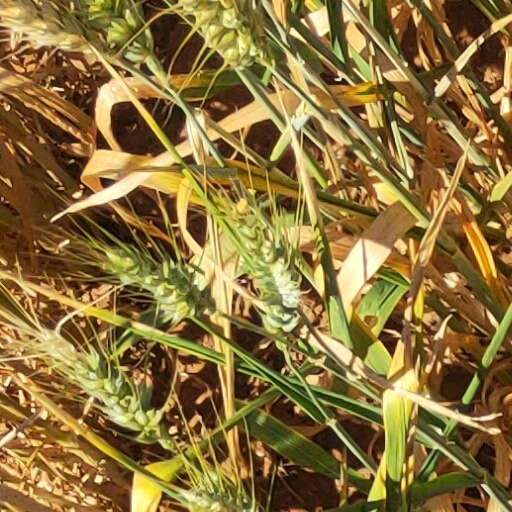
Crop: wheat